Motya

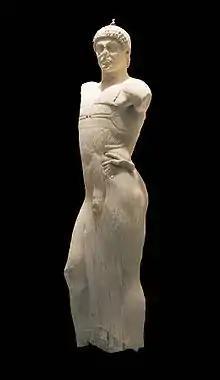
The Motya Charioteer (5th century BC)

Between the promontory of Lilybaeum (Capo Boéo) and that of Aegithallus (San Teodoro), the coast forms a deep bight, in front of which lies a long group of low rocky islets, called the Stagnone. Within these, and considerably nearer to the mainland, lies Motya island formerly called San Pantaleo, on which lie the remains of the ancient city. The island is nearly long and wide, and about (six stadia) from the mainland of Sicily. It was joined to the mainland in ancient times by a causeway, over which chariots with large wheels could reach the town.